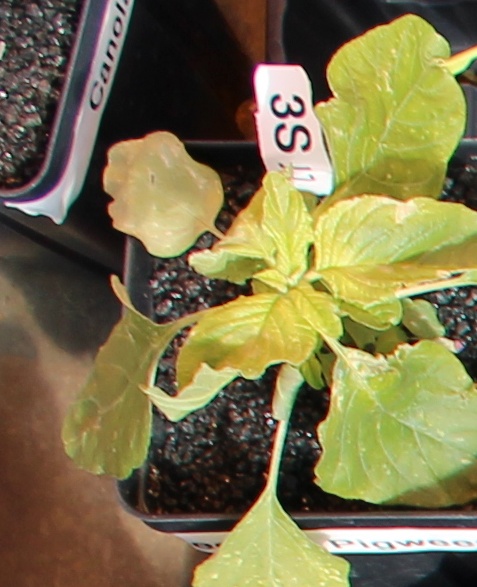
Label: Redroot Pigweed